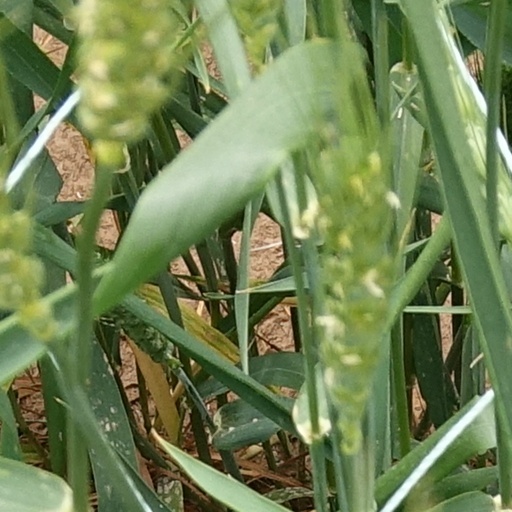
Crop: wheat